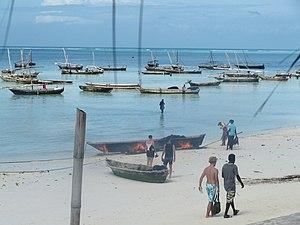
Un bateau est une construction humaine capable de flotter sur l'eau et de s'y déplacer, dirigé par ses occupants. Il répond aux besoins du transport maritime ou fluvial, et permet diverses activités telles que le transport de personnes ou de marchandises, la guerre sur mer, la pêche, la plaisance, ou d'autres services tels que la sécurité des autres bateaux.